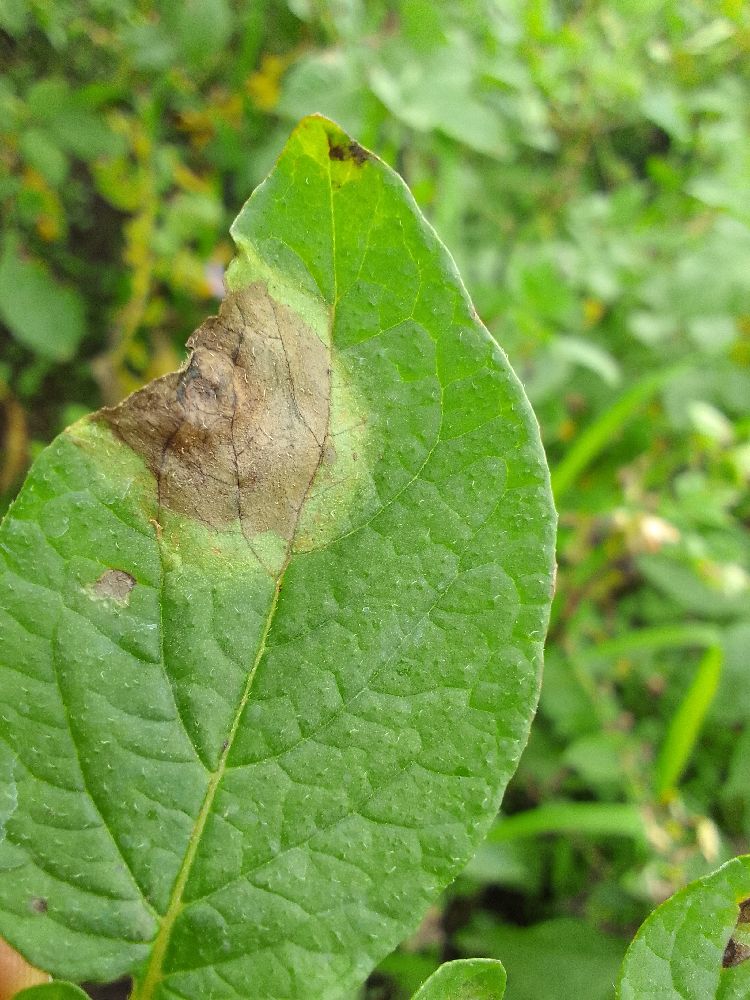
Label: Late blight